Loughborough (UK Parliament constituency)

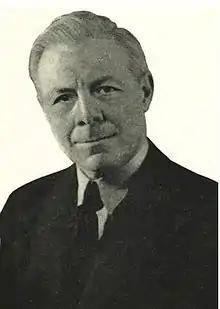
Mont Follick

The 2005 general election saw Andy Reed returned with a decreased majority after his share of the vote dropped by 8.3%. Loughborough was the 126th target seat of the Conservative Party and their share of the vote increased slightly but the Liberal Democrats had the largest increase. The swing of 5.0% from Labour to Conservative was higher than the national swing of 3.0% and turnout was above average.